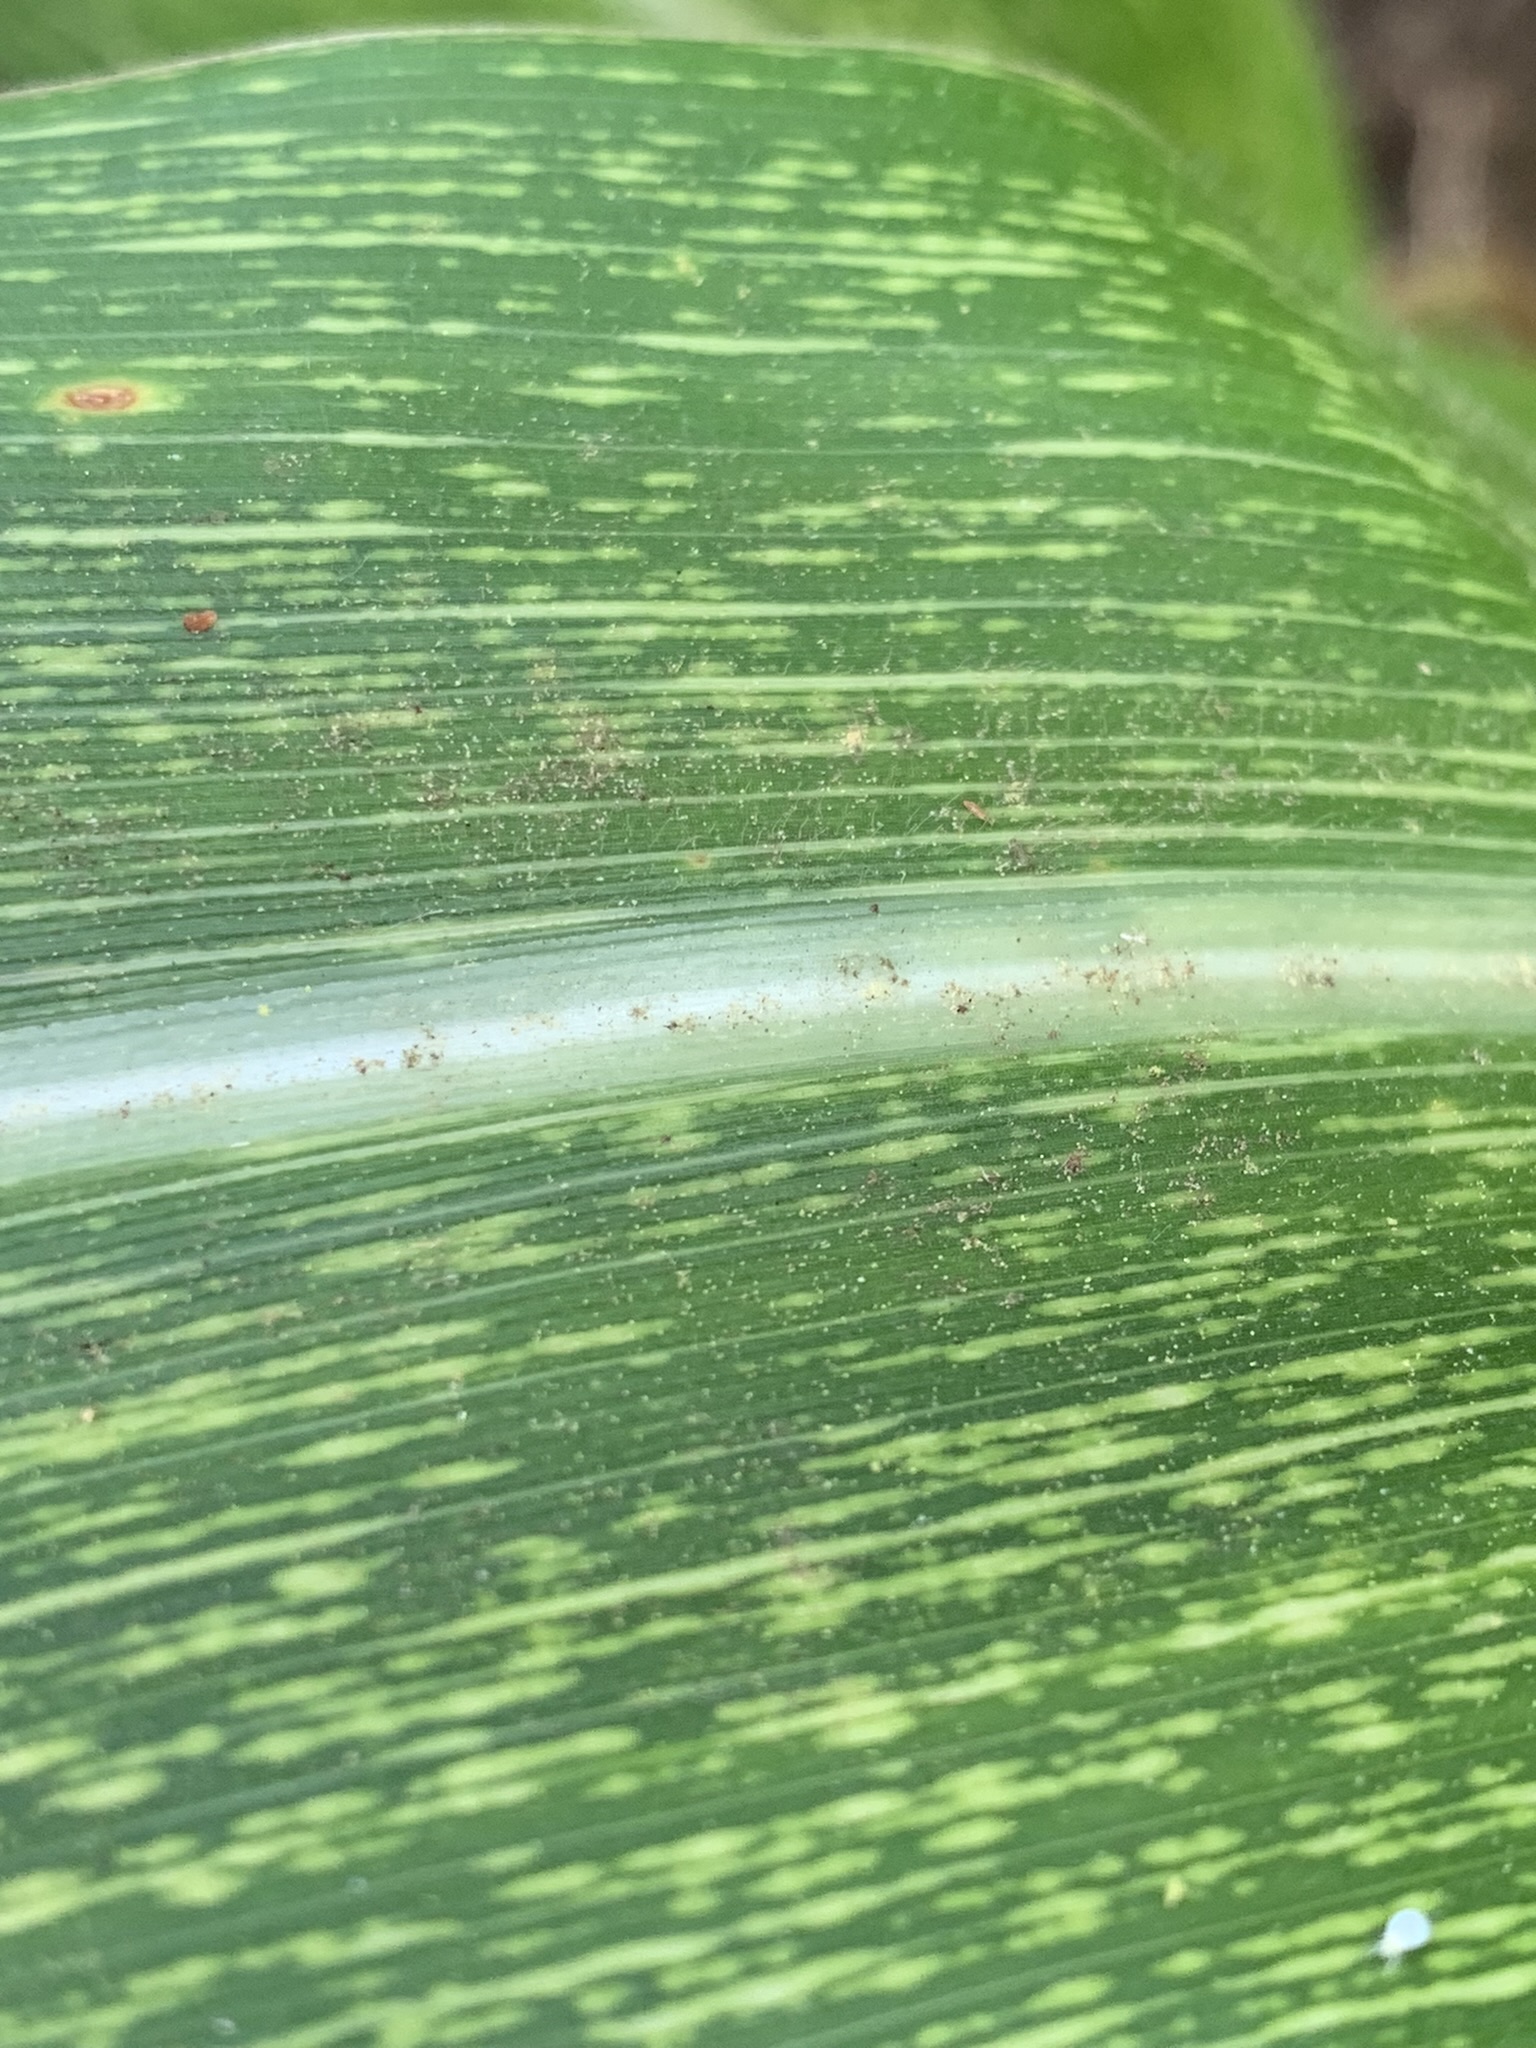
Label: MSV